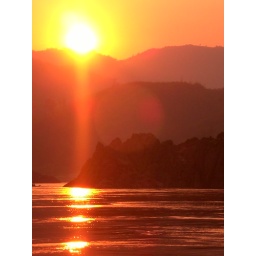
we spent 2 days on a wooden bench in a boat with only a pack of oreo's and this lovely view